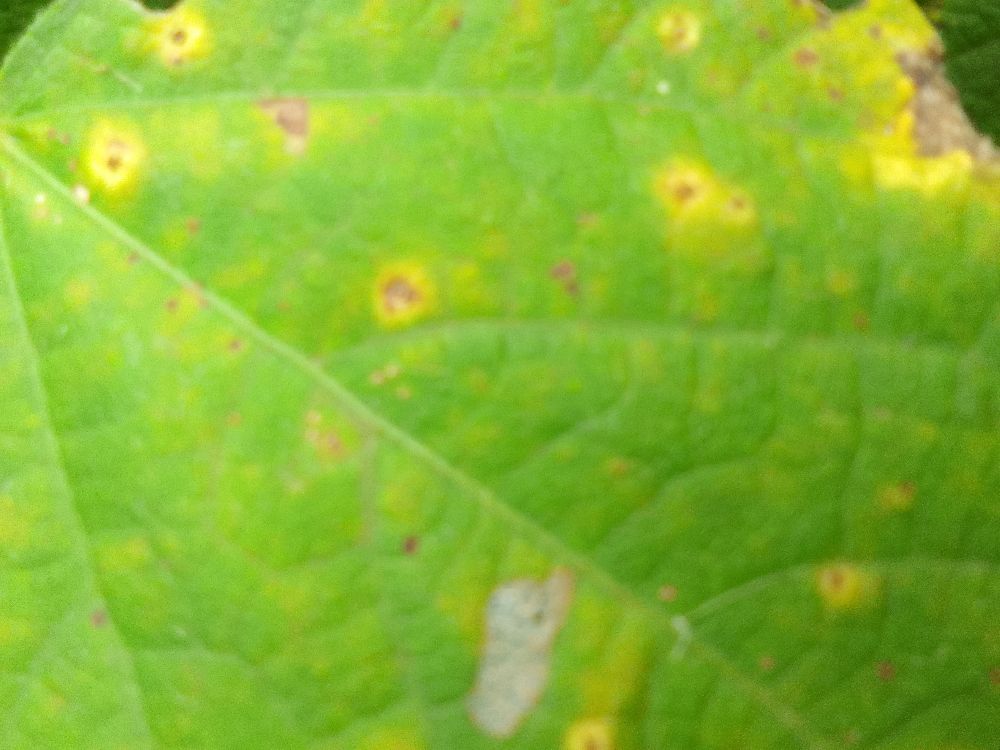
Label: rust